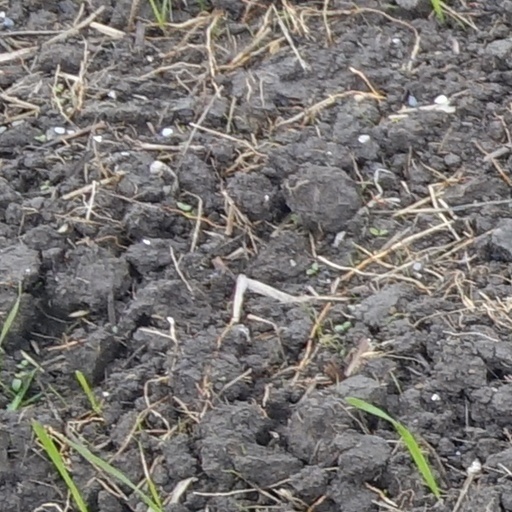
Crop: wheat